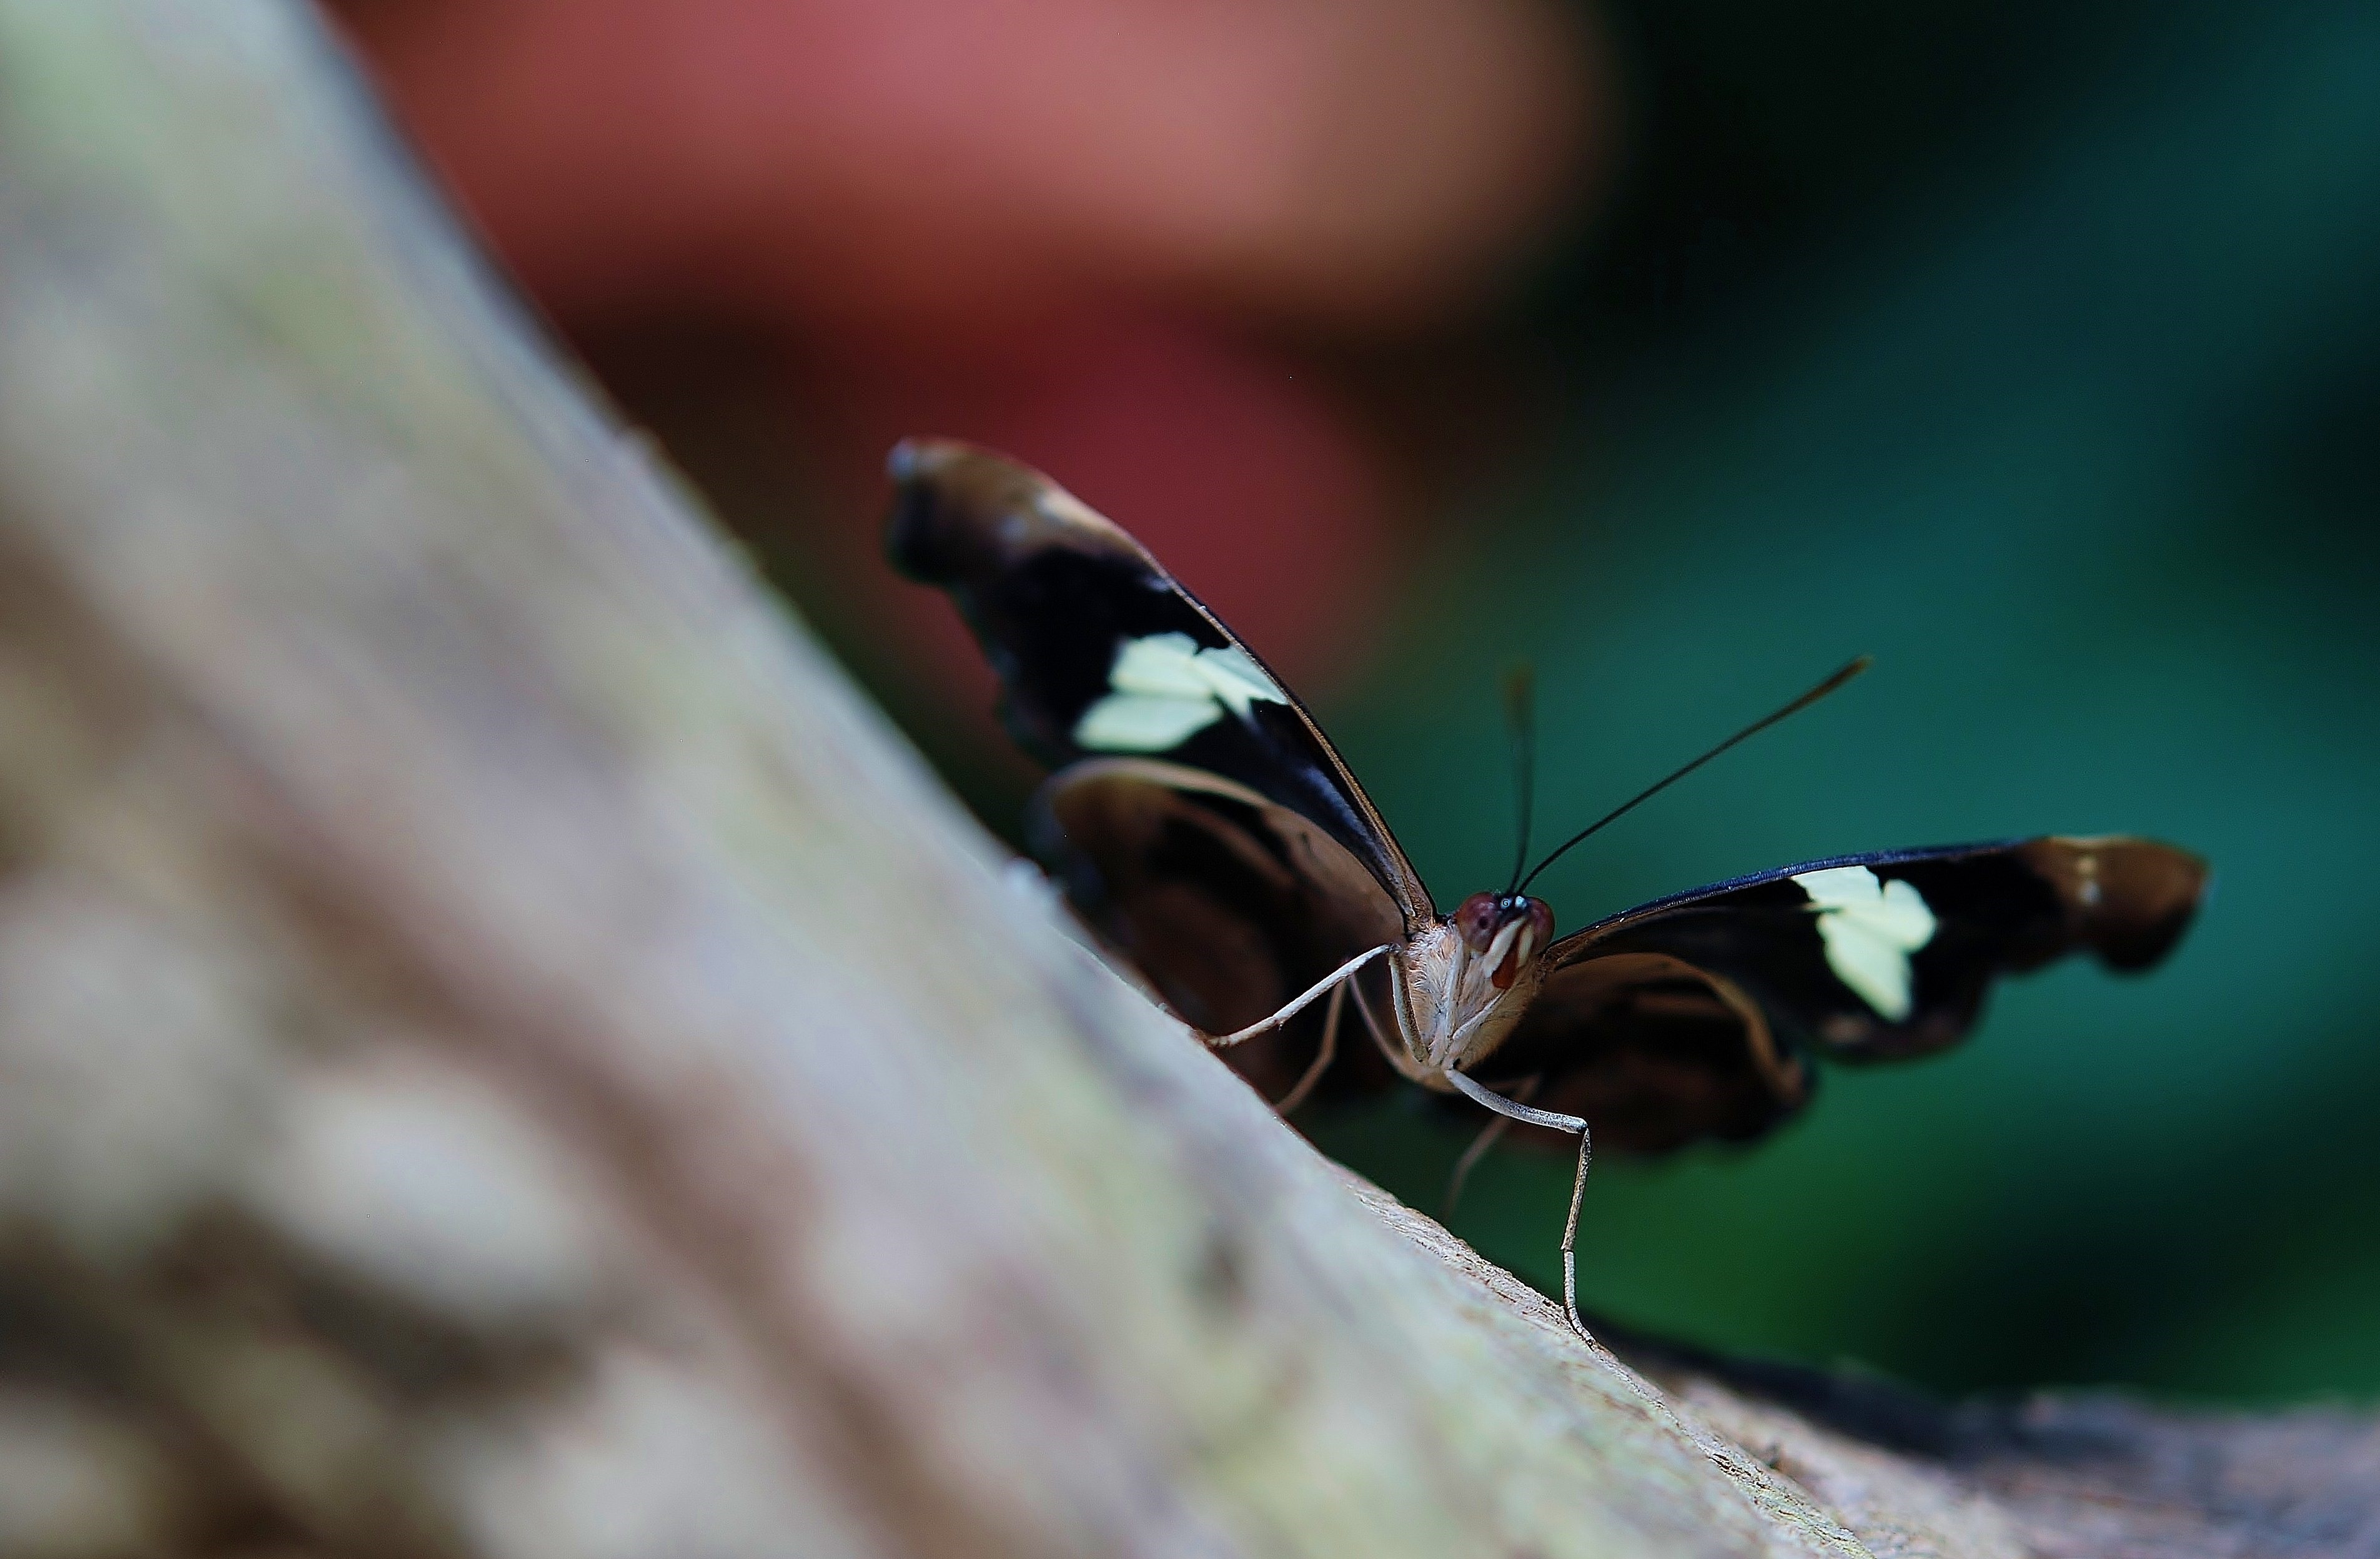
nature, wing, photography, leaf, flower, animal, fly, wildlife, insect, macro, butterfly, black, fauna, invertebrate, close up, butterflies, macro photography, larvae, moths and butterflies